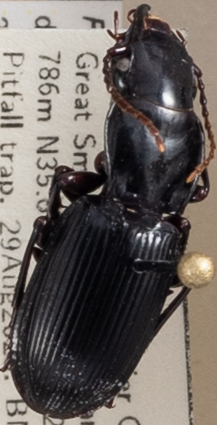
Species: Pterostichus acutipes acutipes
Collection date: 2023-08-29
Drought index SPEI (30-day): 1.962
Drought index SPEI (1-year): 0.17
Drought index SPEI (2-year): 0.612